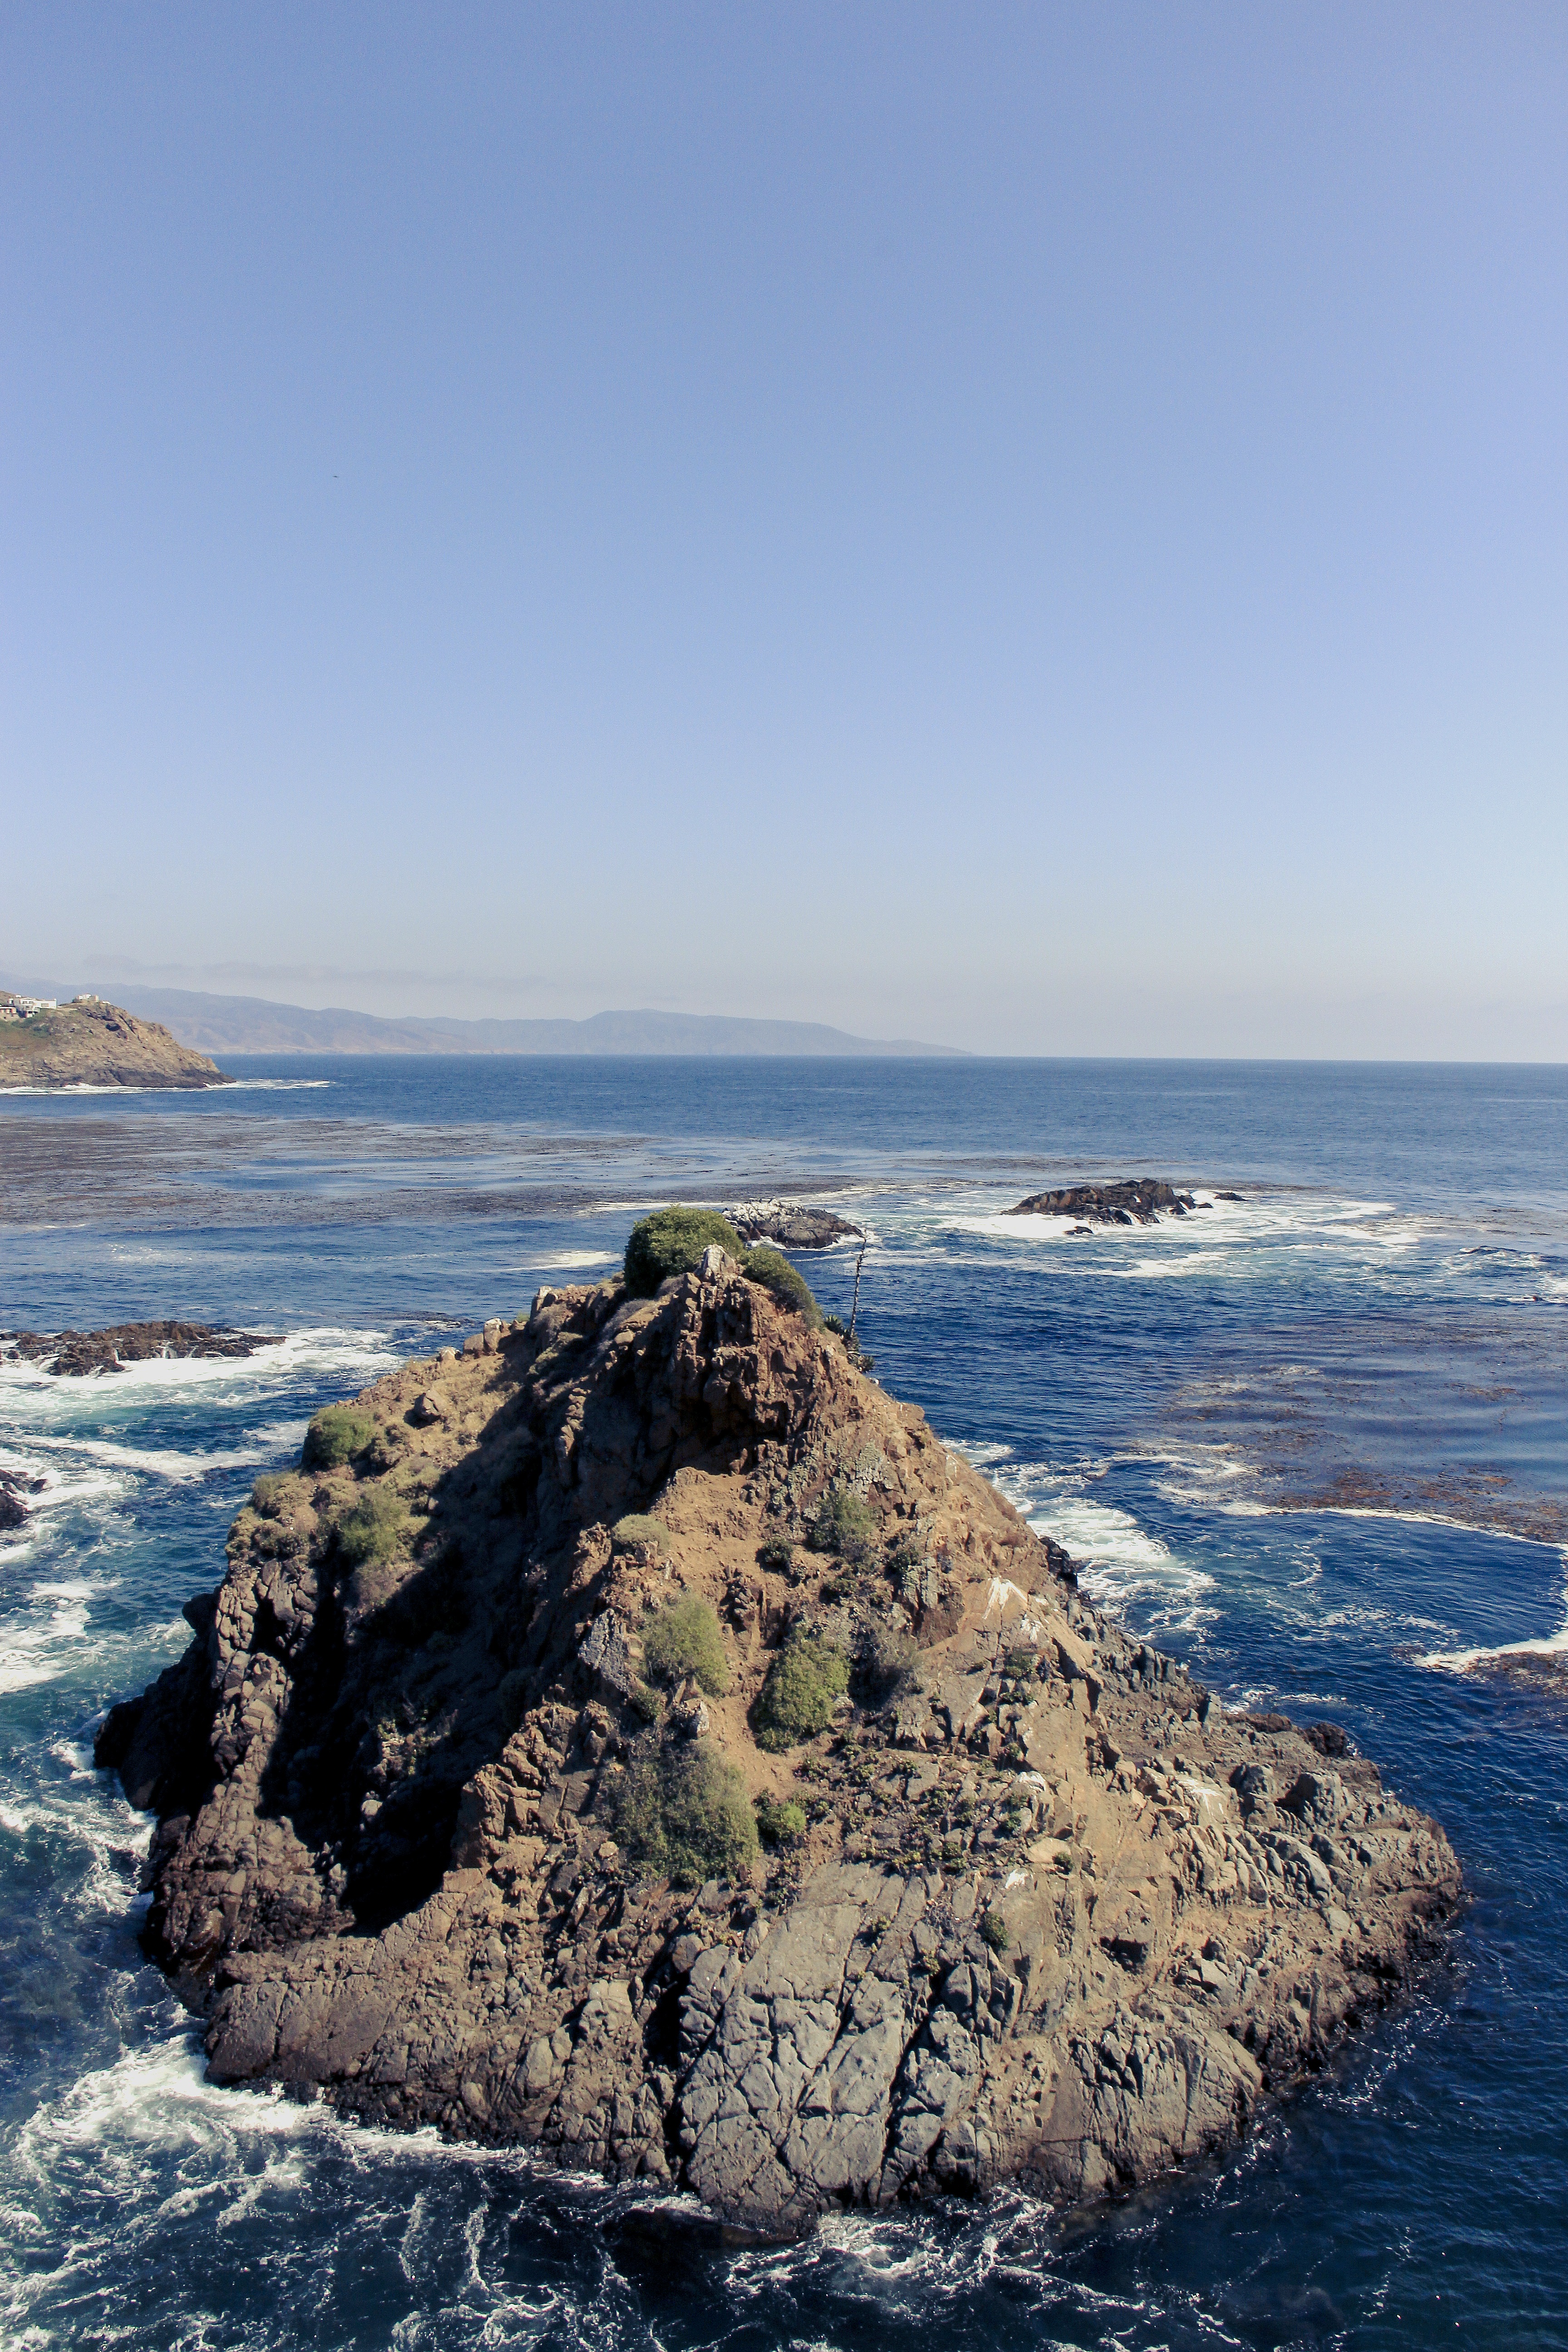
beach, sea, coast, water, nature, outdoor, sand, rock, ocean, horizon, shore, wave, view, cliff, wild, cove, tower, seascape, bay, island, rugged, stack, craggy, terrain, material, body of water, headland, cape, islet, landform, geographical feature, wind wave